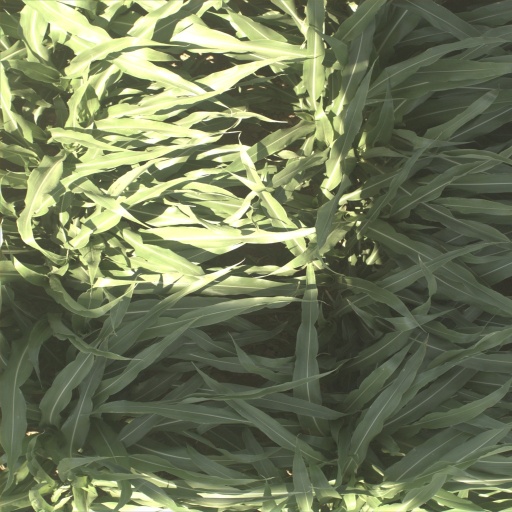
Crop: sorghum